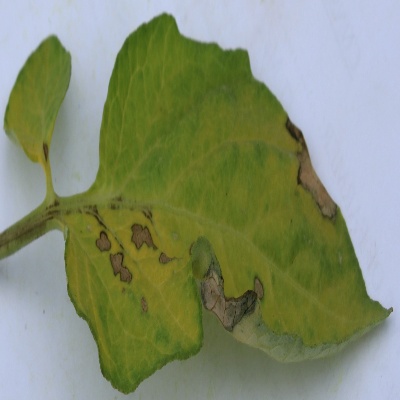
Crop: Tomato
Condition: septoria leaf spot